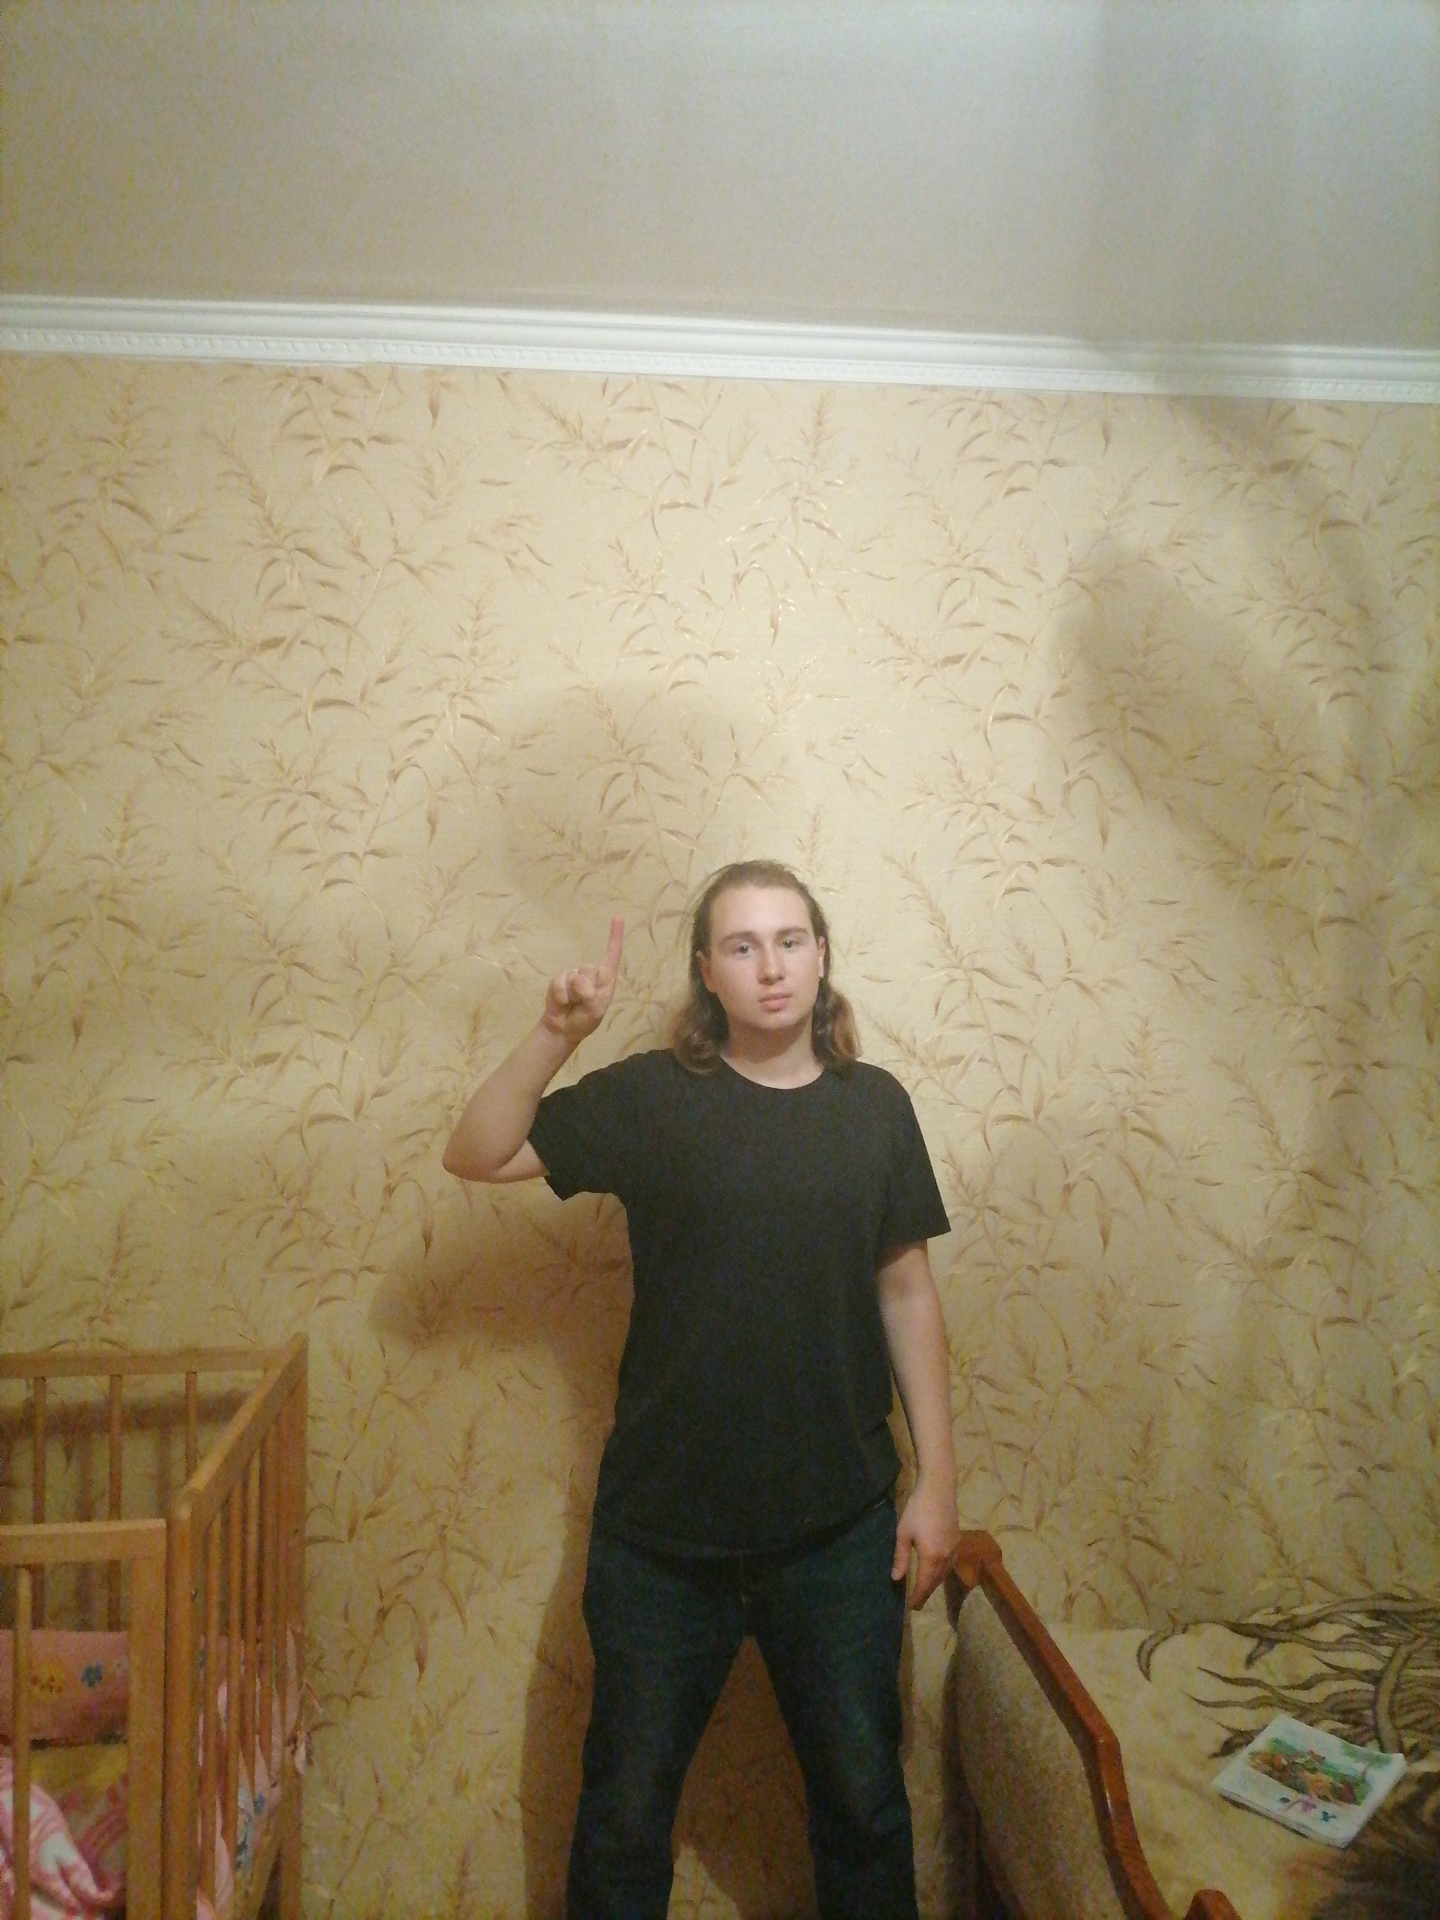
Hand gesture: one